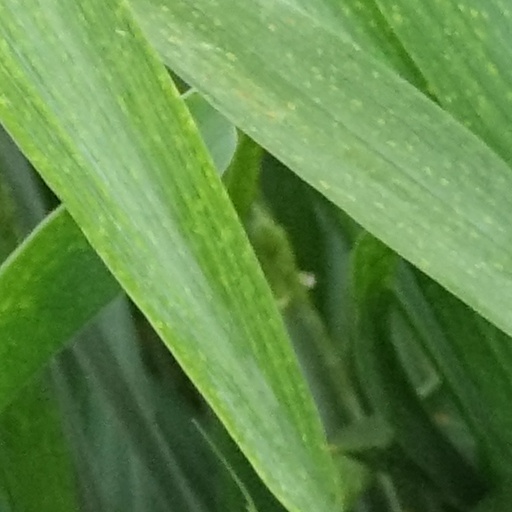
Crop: wheat